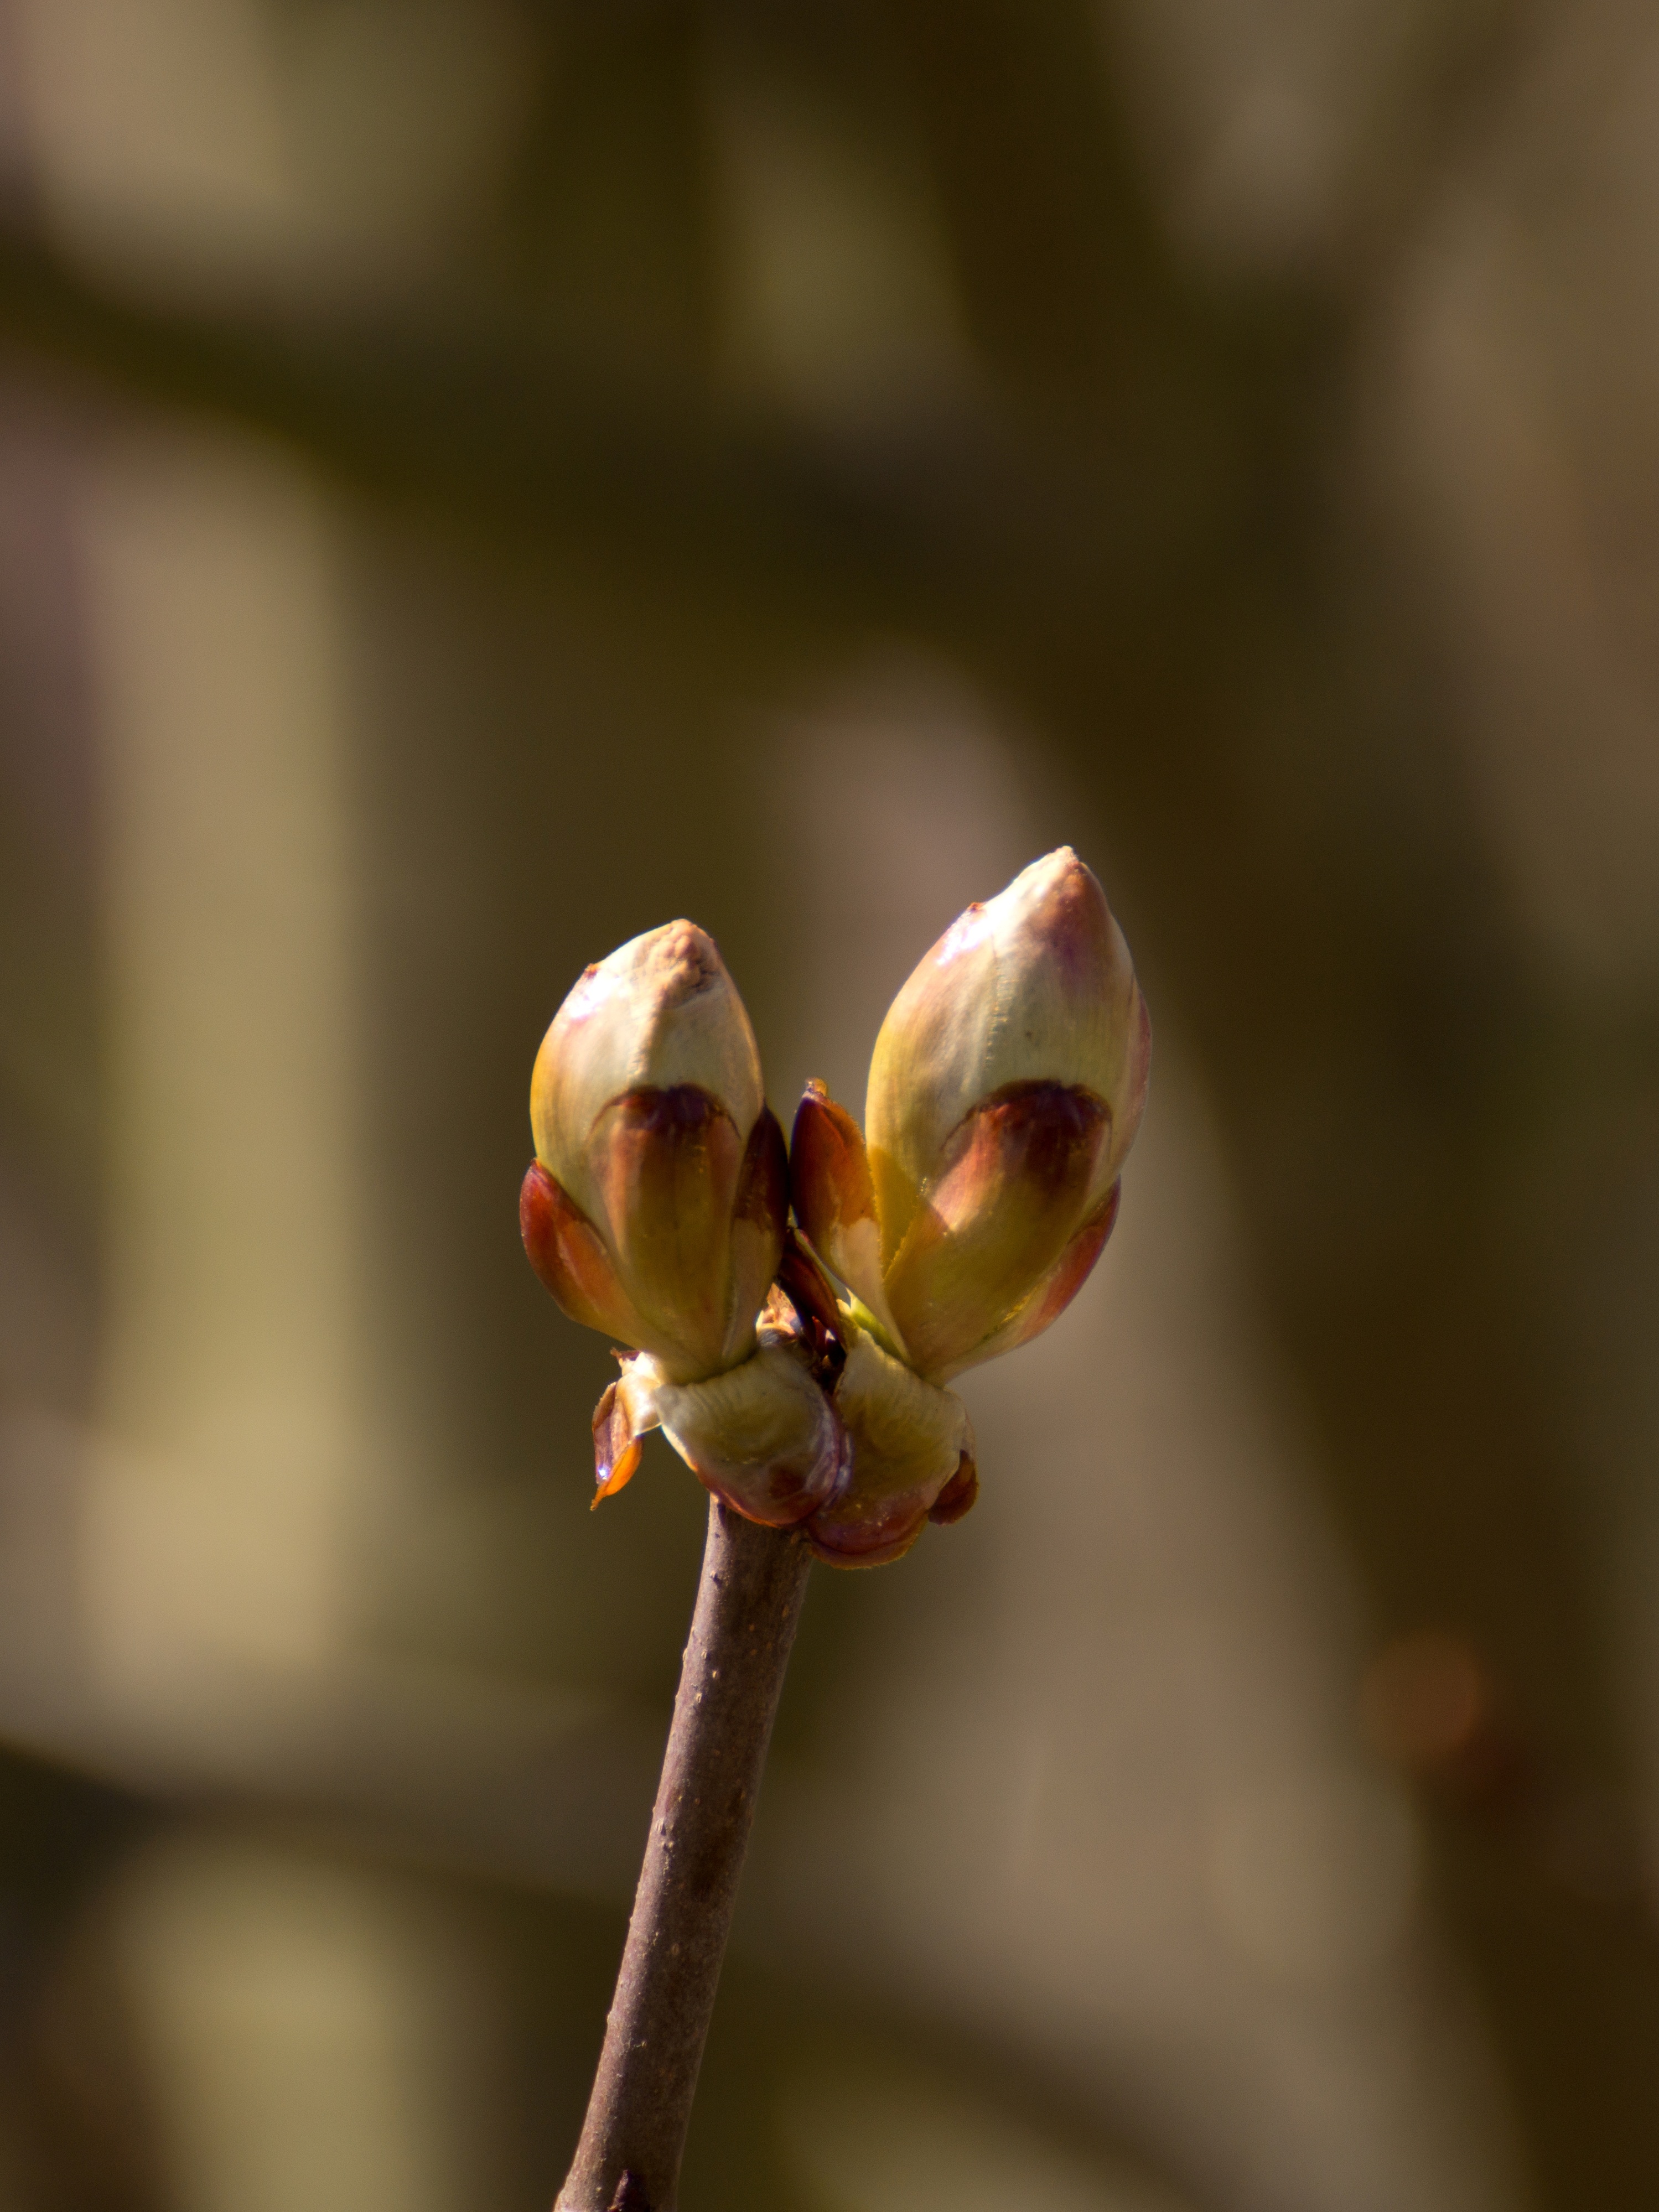
tree, nature, branch, blossom, plant, photography, leaf, flower, petal, spring, brown, botany, yellow, flora, wildflower, close up, leaves, bud, chestnut, macro photography, chestnut tree, chestnut leaves, flowering plant, plant stem, land plant